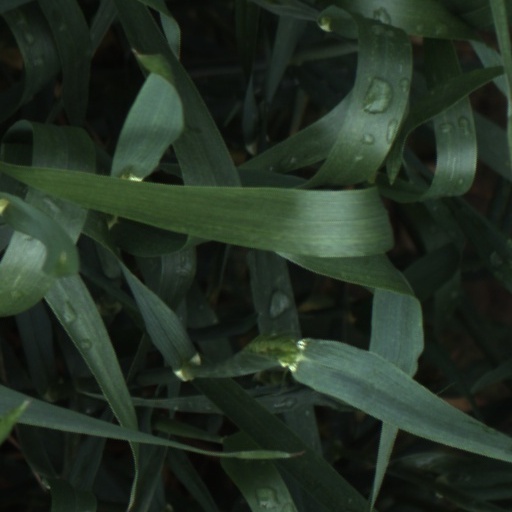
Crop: wheat